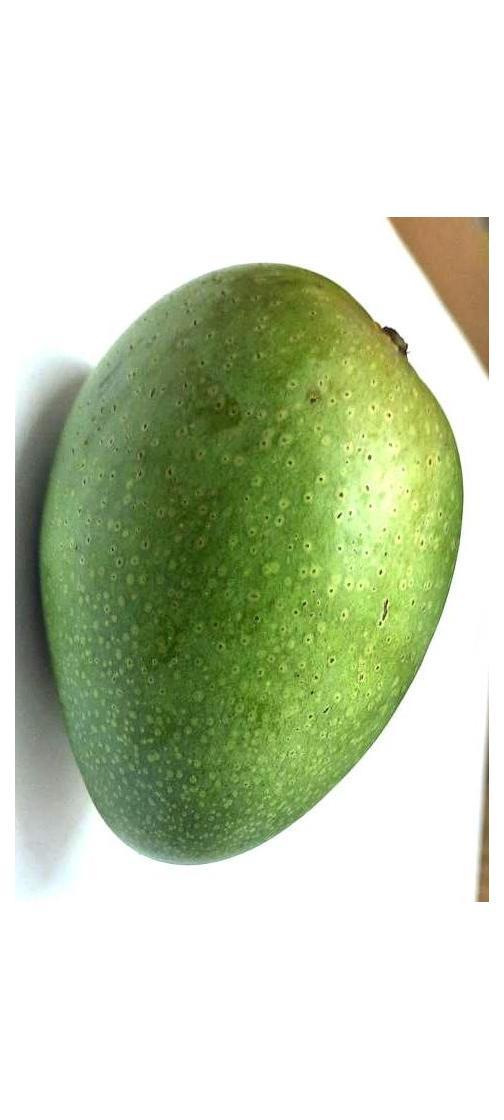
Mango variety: Ashshina Zhinuk